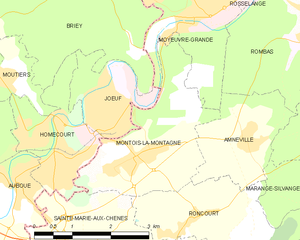
Montois-la-Montagne est une commune française située dans le département de la Moselle. Elle appartient à l'unité urbaine de Jœuf.